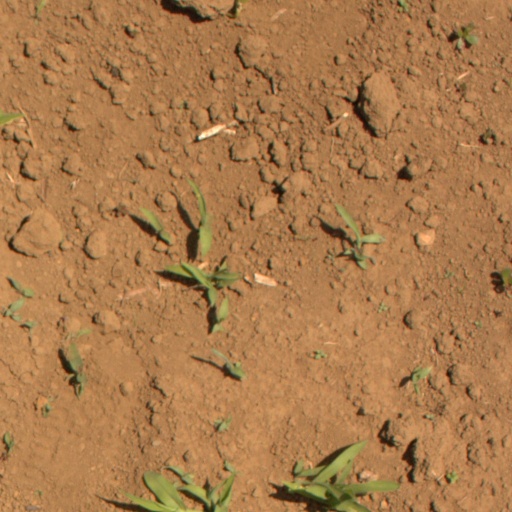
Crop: Jerusalem artichoke